Semi-automatic pistol

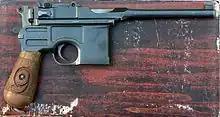
A Mauser C96 Red 9 chambered in 9×19mm Parabellum

After Hiram Maxim introduced his recoil-powered machine gun in 1883, several gunsmiths set out to apply the same principles to handguns, including Maxim. Maxim's designs for smaller firearms using his recoil-powered ideas never went into production.